Question: Please indicate a possible affordance area of hold_knife that can be used for holding
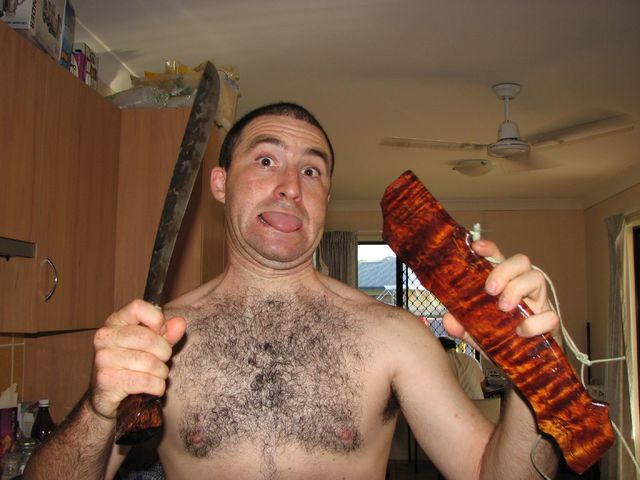
Answer: [106.411, 315.509, 168.633, 451.065]